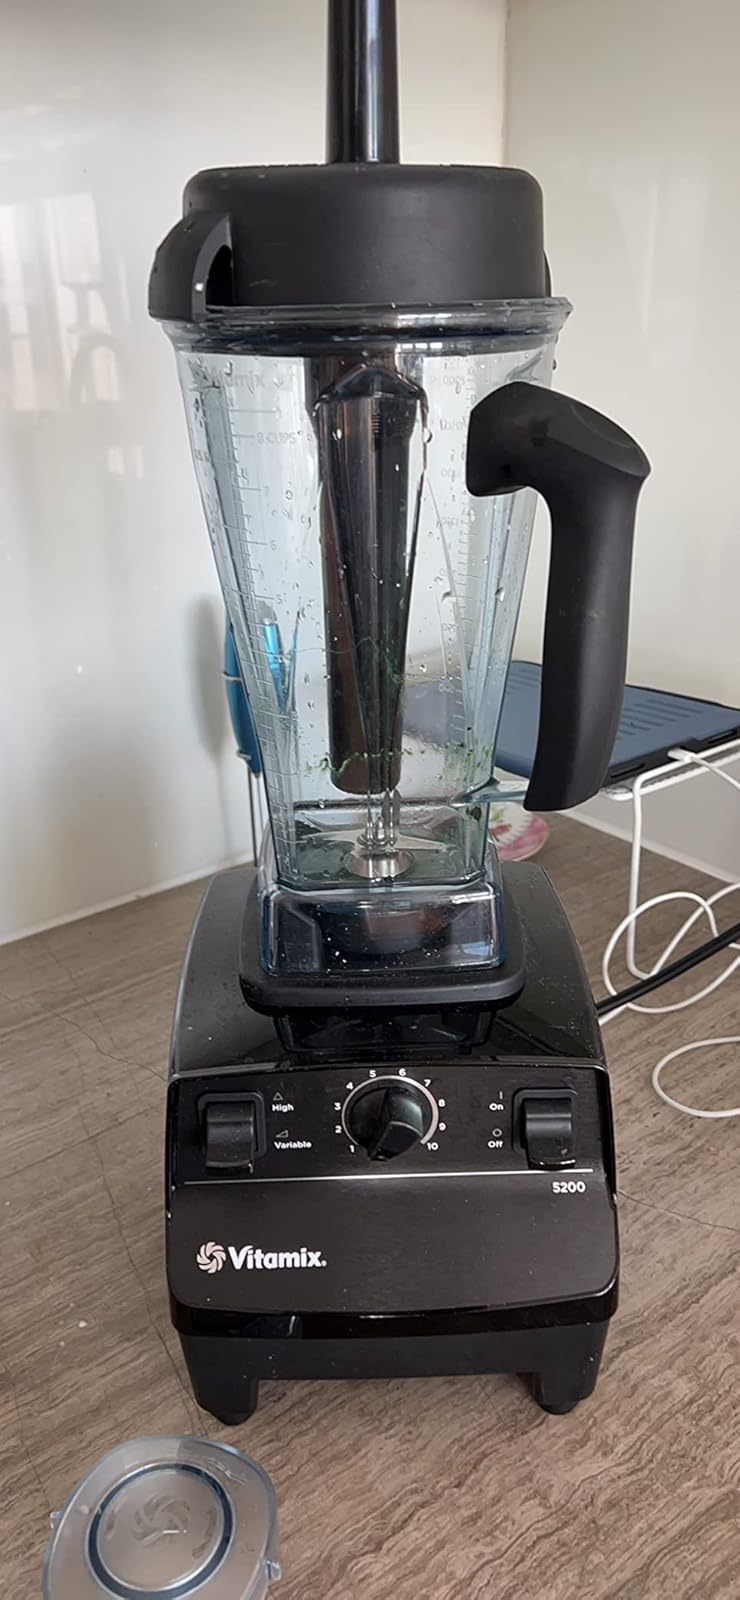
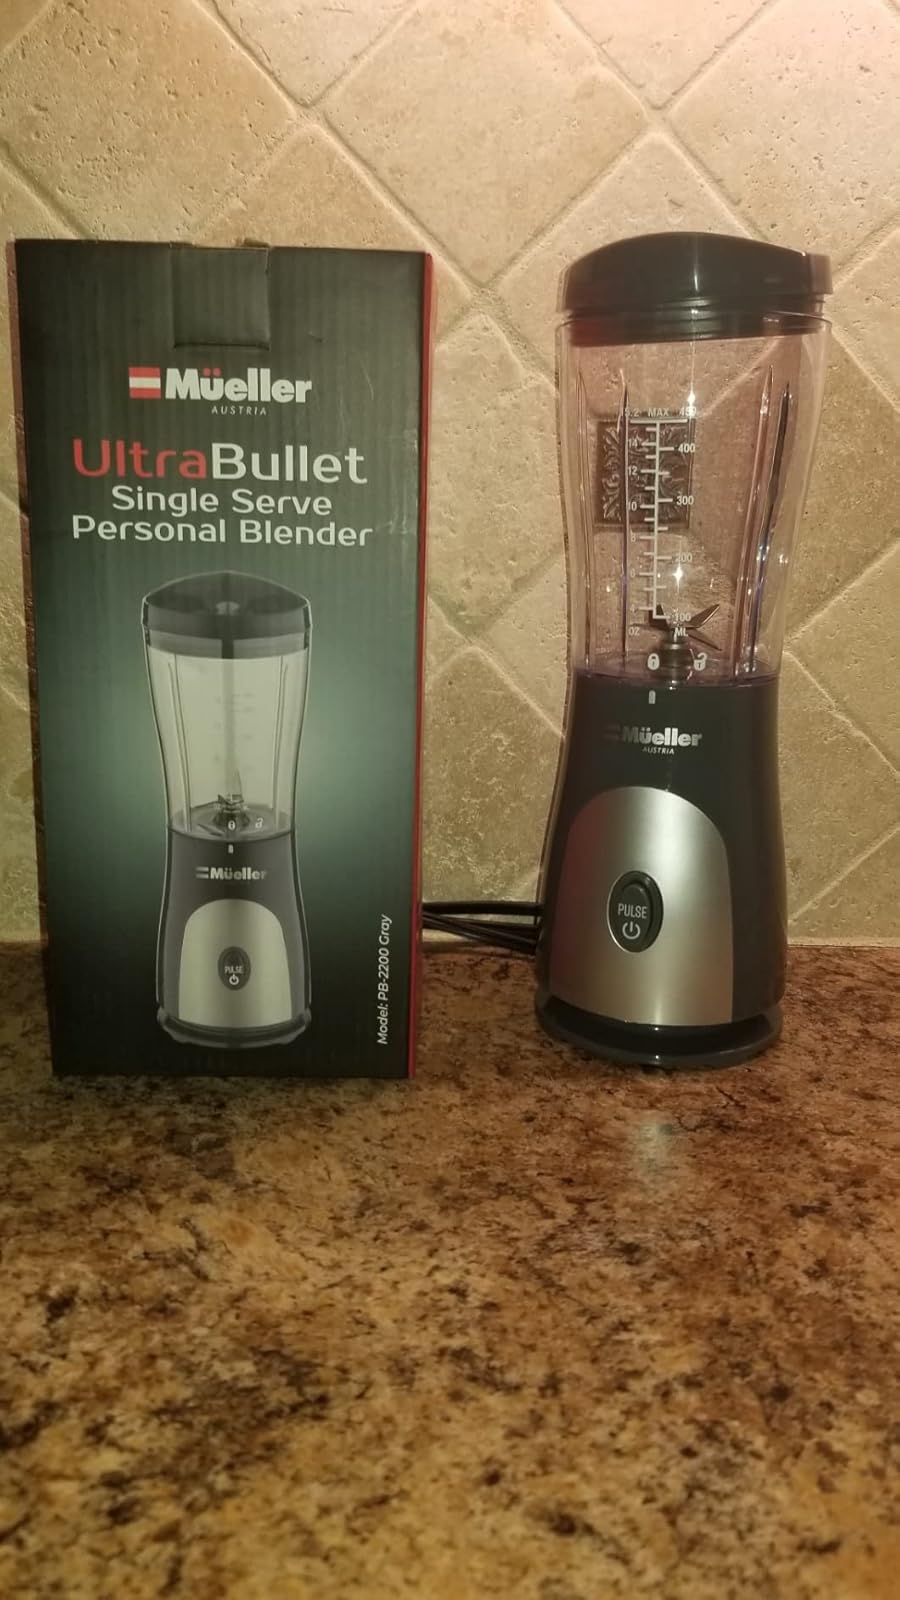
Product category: items_blender
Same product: no